Irish traditional music

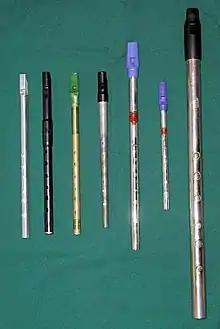
Tin whistles, and a low whistle (right), in a variety of makes and keys

One of the most important instruments in the traditional repertoire, the fiddle (or violin – there is no physical difference) is played differently in widely varying regional styles.